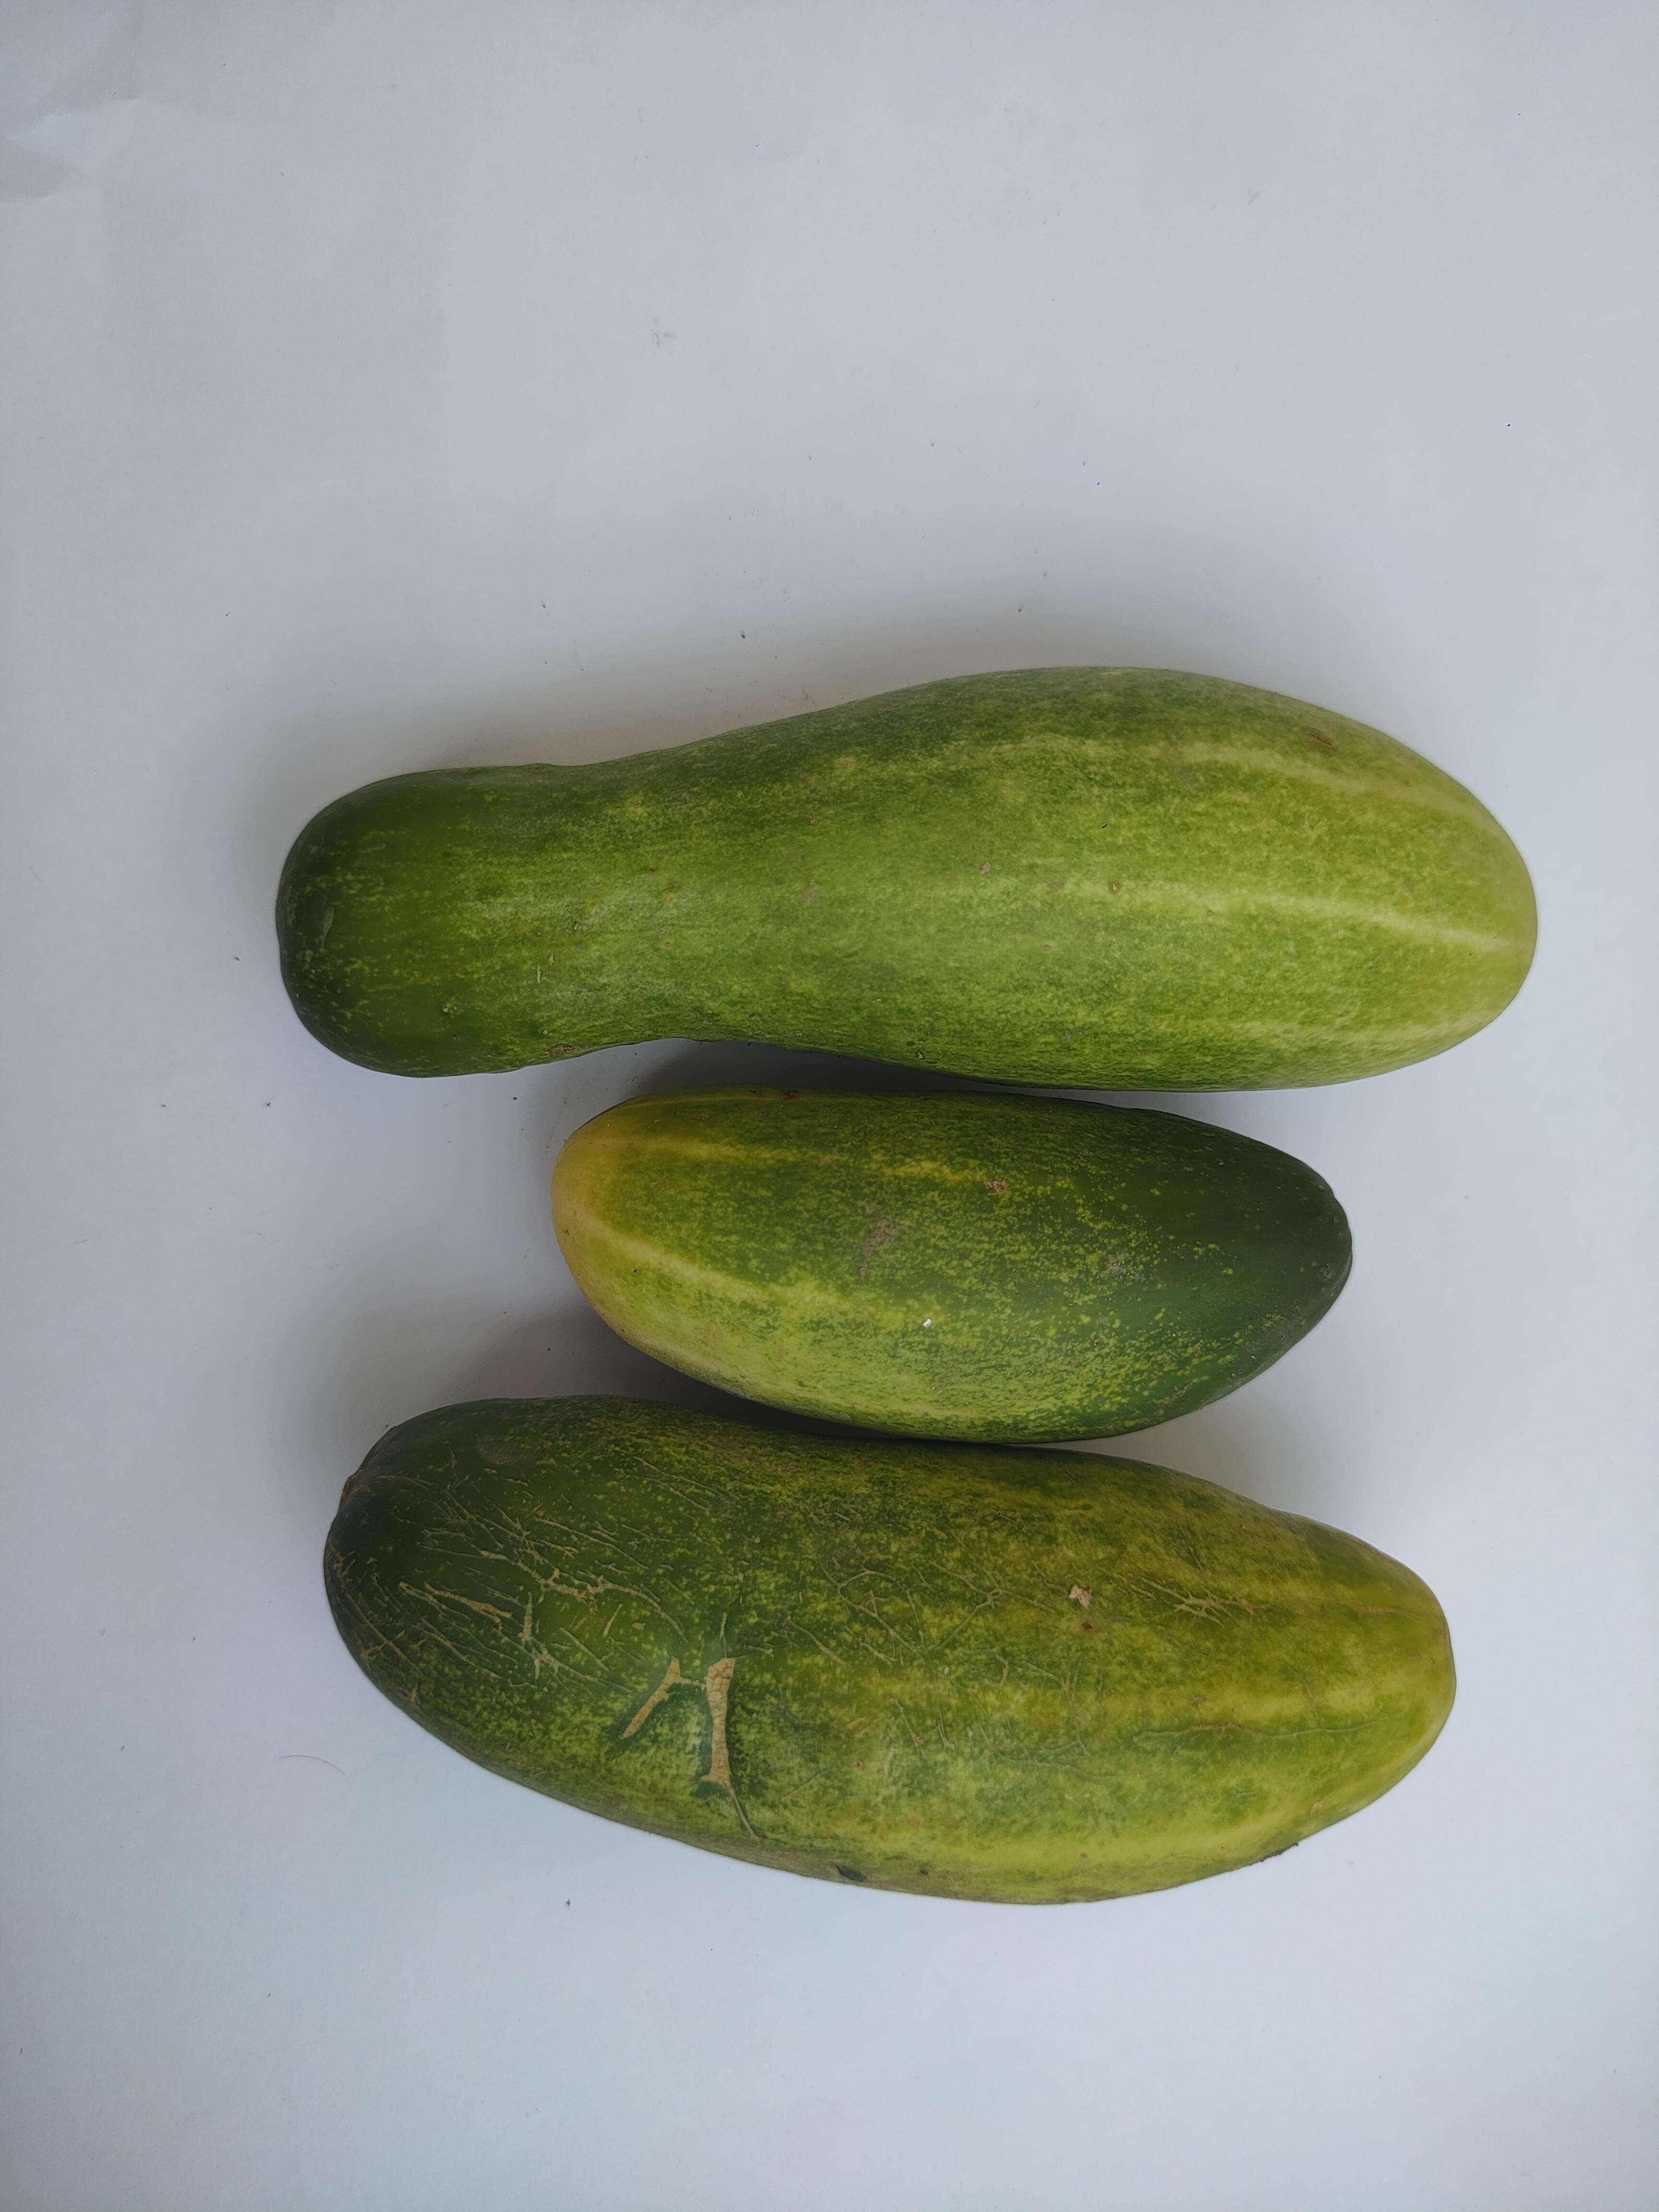
Label: Cucumber